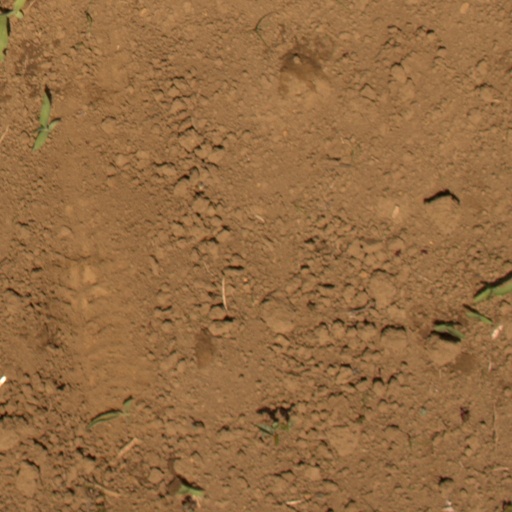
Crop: Jerusalem artichoke